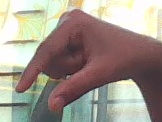
ASL sign: Q